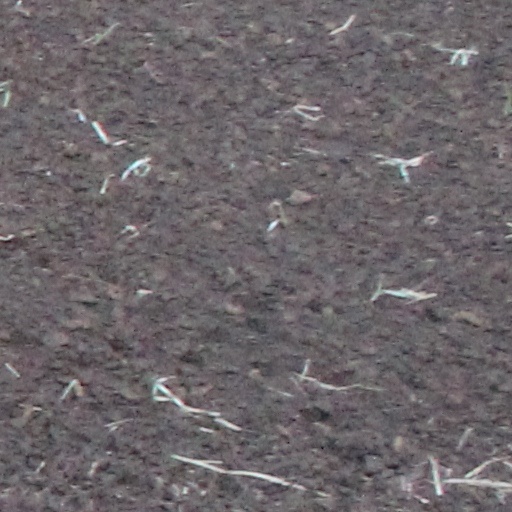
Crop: wheat